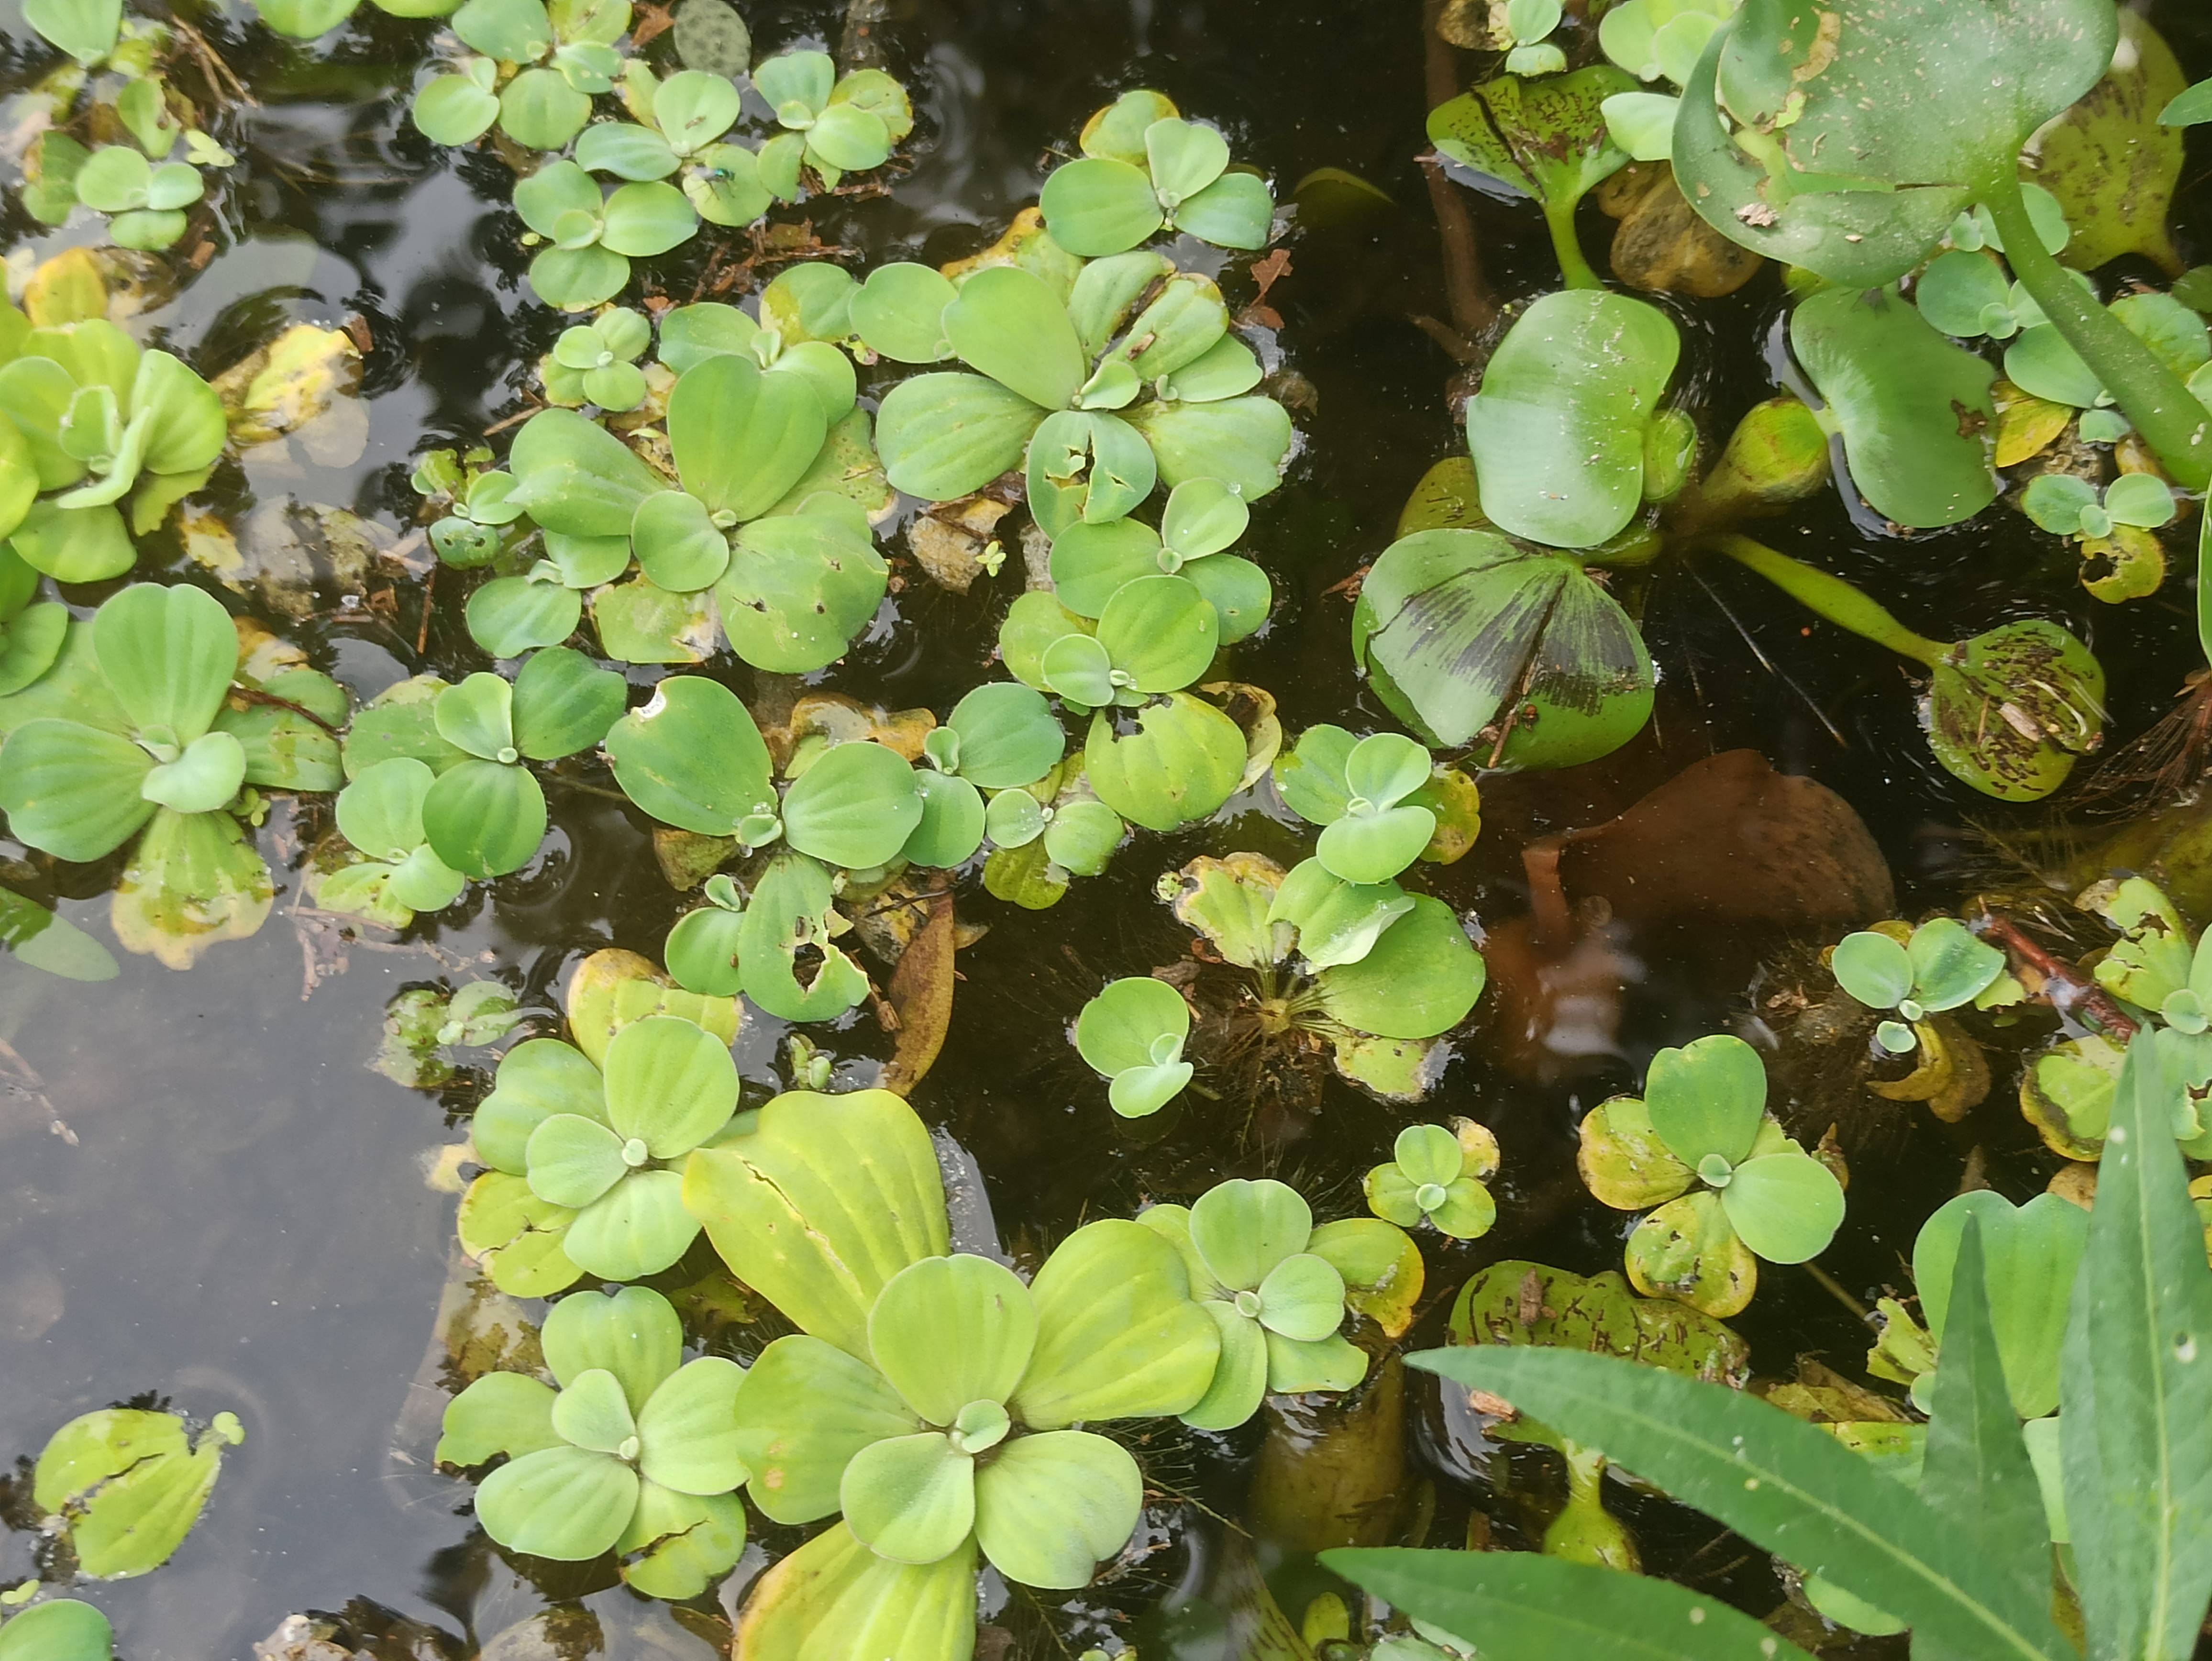
Species: Water Lettuce (Pistia stratiotes)